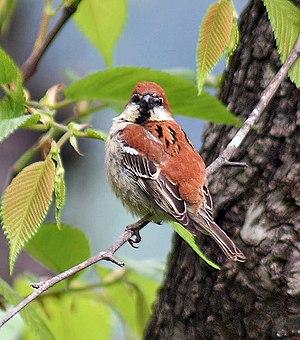
Le Moineau rutilant est une espèce d'oiseaux de la famille des Passeridae. C'est un petit oiseau trapu, au gros bec, granivore. Il mesure 14 à 15 centimètres de long. Son plumage est principalement roux au-dessus et gris en dessous. Il présente un dimorphisme sexuel, comparable à celui du Moineau domestique. Ses vocalisations ont une tonalité douce et musicale qui, lorsqu'elles s’enchaînent, forment un chant.